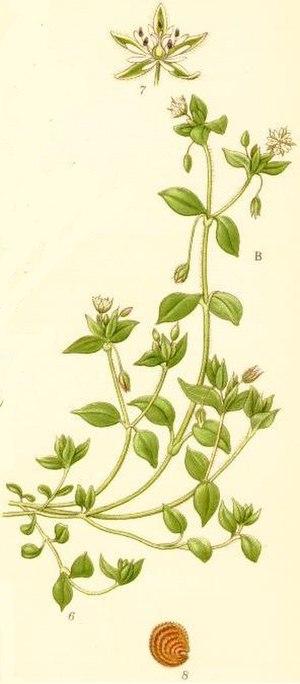
La Stellaire intermédiaire, mouron blanc ou Morgeline est une espèce de plantes annuelles, bisannuelle ou vivace de la famille des Caryophyllaceae. C'est une herbacée commune en Europe et dans une grande partie de l'hémisphère nord. Elle peut faire office de plante bioindicatrice car sa présence est la signature d'un sol équilibré et fertile.
Cette liste de Tracheophyta de Bosnie-Herzégovine, ainsi que d’espèces introduites est un aperçu incomplet d’espèces de mousses, de fougères, de gymnospermes et d’angiospermes citées dans la littérature disponible en langues bosniaque, croate, serbe et serbo-croate. Cet aperçu n’inclue pas des espèces cultivées ni celles occasionnellement introduites.